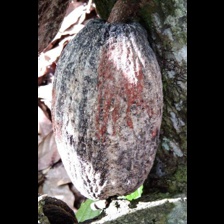
Label: moniliophthora